Kayamkulam Kochunni (1966 film)

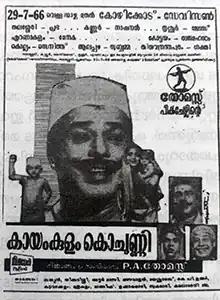
Poster

Kayamkulam Kochunni is a 1966 Indian Malayalam-language period drama film written, produced and directed by P. A. Thomas. Dialogues were written by Jagathy N. K. Achary. It is based on the life of the 19th century thief Kayamkulam Kochunni, who is known for stealing from rich and giving to poor. The film stars Sathyan, Adoor Bhasi and Ushakumari and K. J. Yesudas. The soundtrack was composed by B. A. Chidambaranath. "Kayamkulam Kochunni" released on 29 July 1966 was a commercial success at the box office. Its sequel, "Kaayamkulam Kochunniyude Makan", was released in 1976.